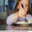
Label: girl